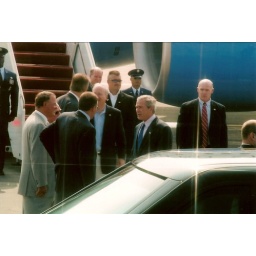
President bush greets dignitaries in Morgantown on Independence Day.(unfortunately I forgot I had the cross screen on the lens)